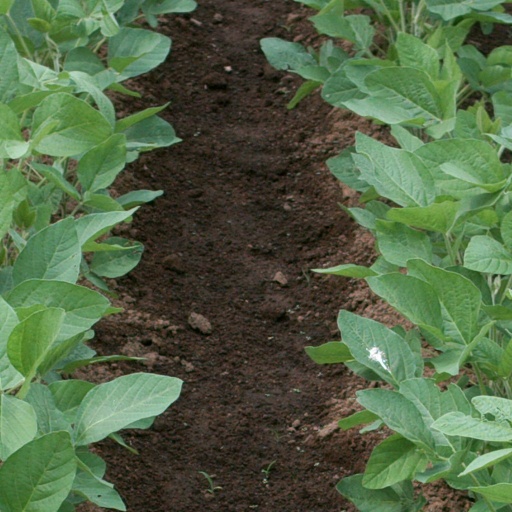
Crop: soybean